Valentin Feurstein

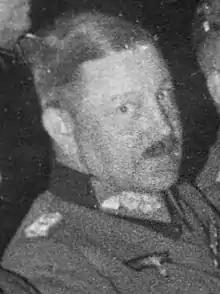

Valentin Feurstein (1 January 1885 – 8 June 1970) was an Austrian military officer who served in the Austrian and German armies.